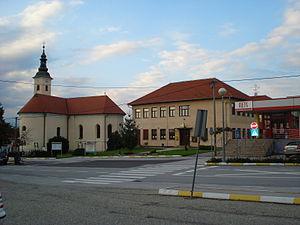
Sveti Martin na Muri est un village et une municipalité située dans le comitat de Međimurje, en Croatie. Au recensement de 2001, la municipalité comptait 2 958 habitants, dont 96,92 % de Croates et le village seul comptait 502 habitants.